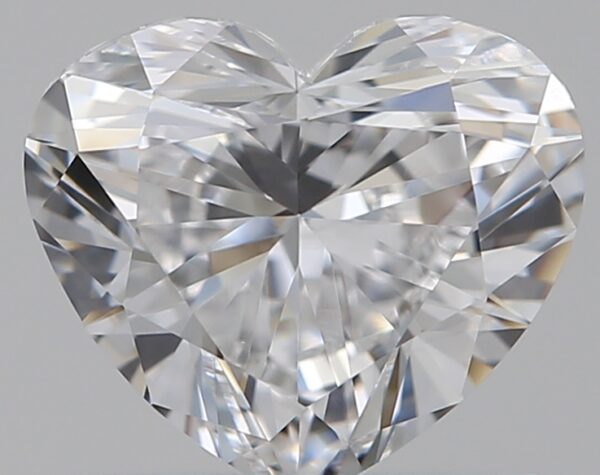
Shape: heart
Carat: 0.7
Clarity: VS1
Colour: D
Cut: EX
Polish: EX
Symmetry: GD
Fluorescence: N
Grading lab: GIA
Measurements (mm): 5.36 x 6.24 x 3.38